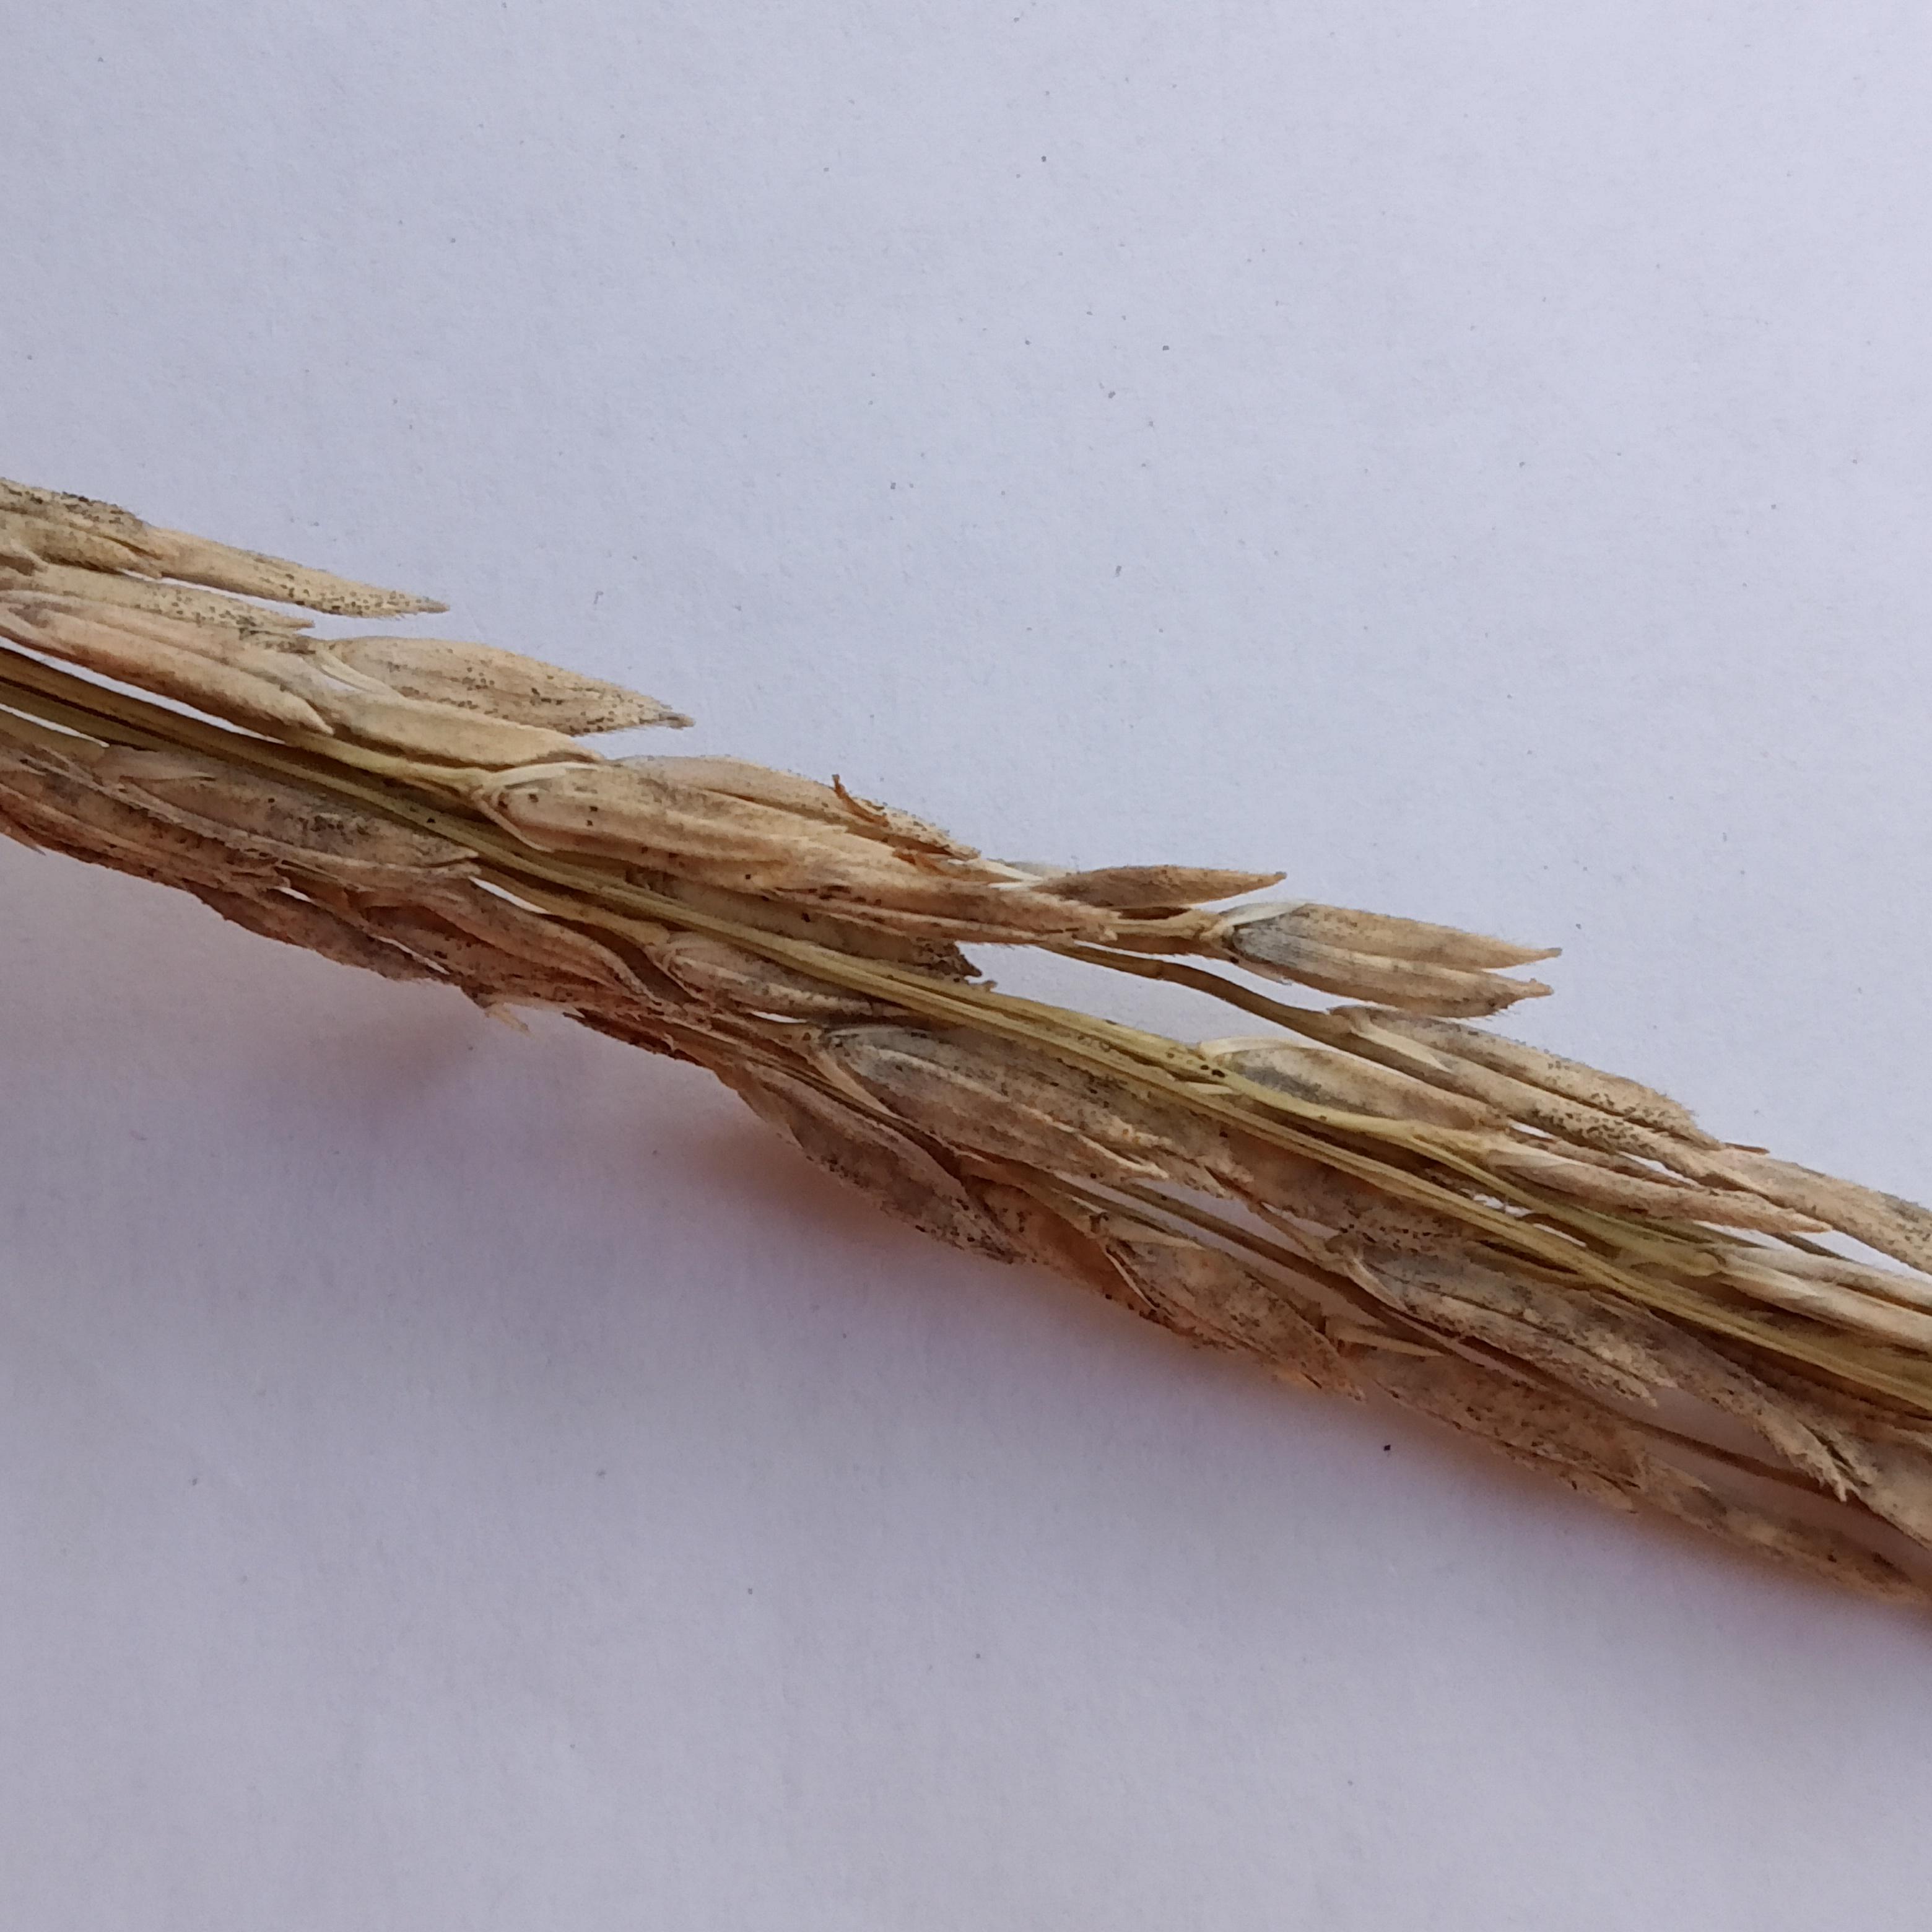
Label: Rice___Neck_Blast